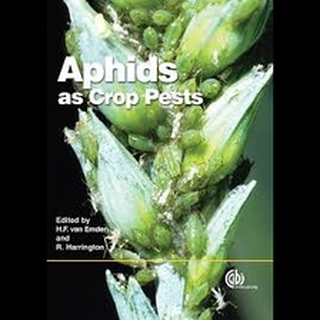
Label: wheat_aphid